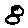
Label: 8